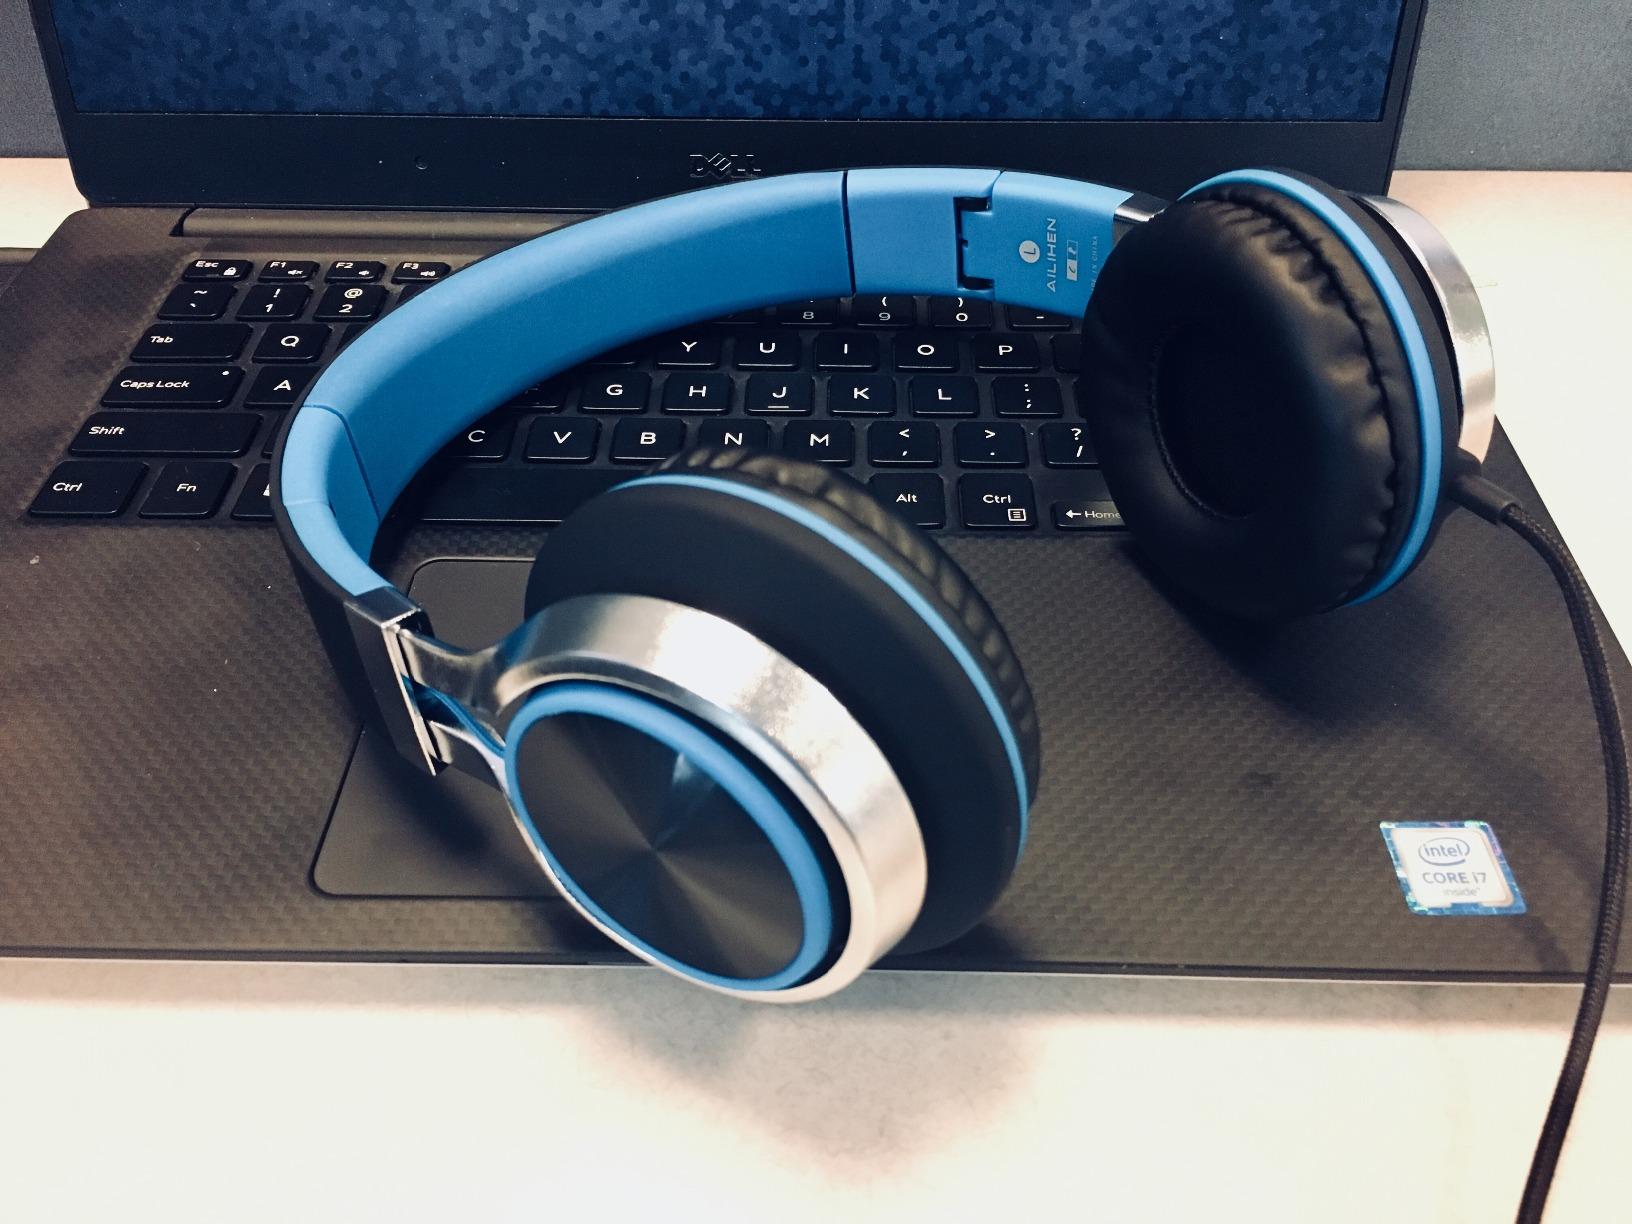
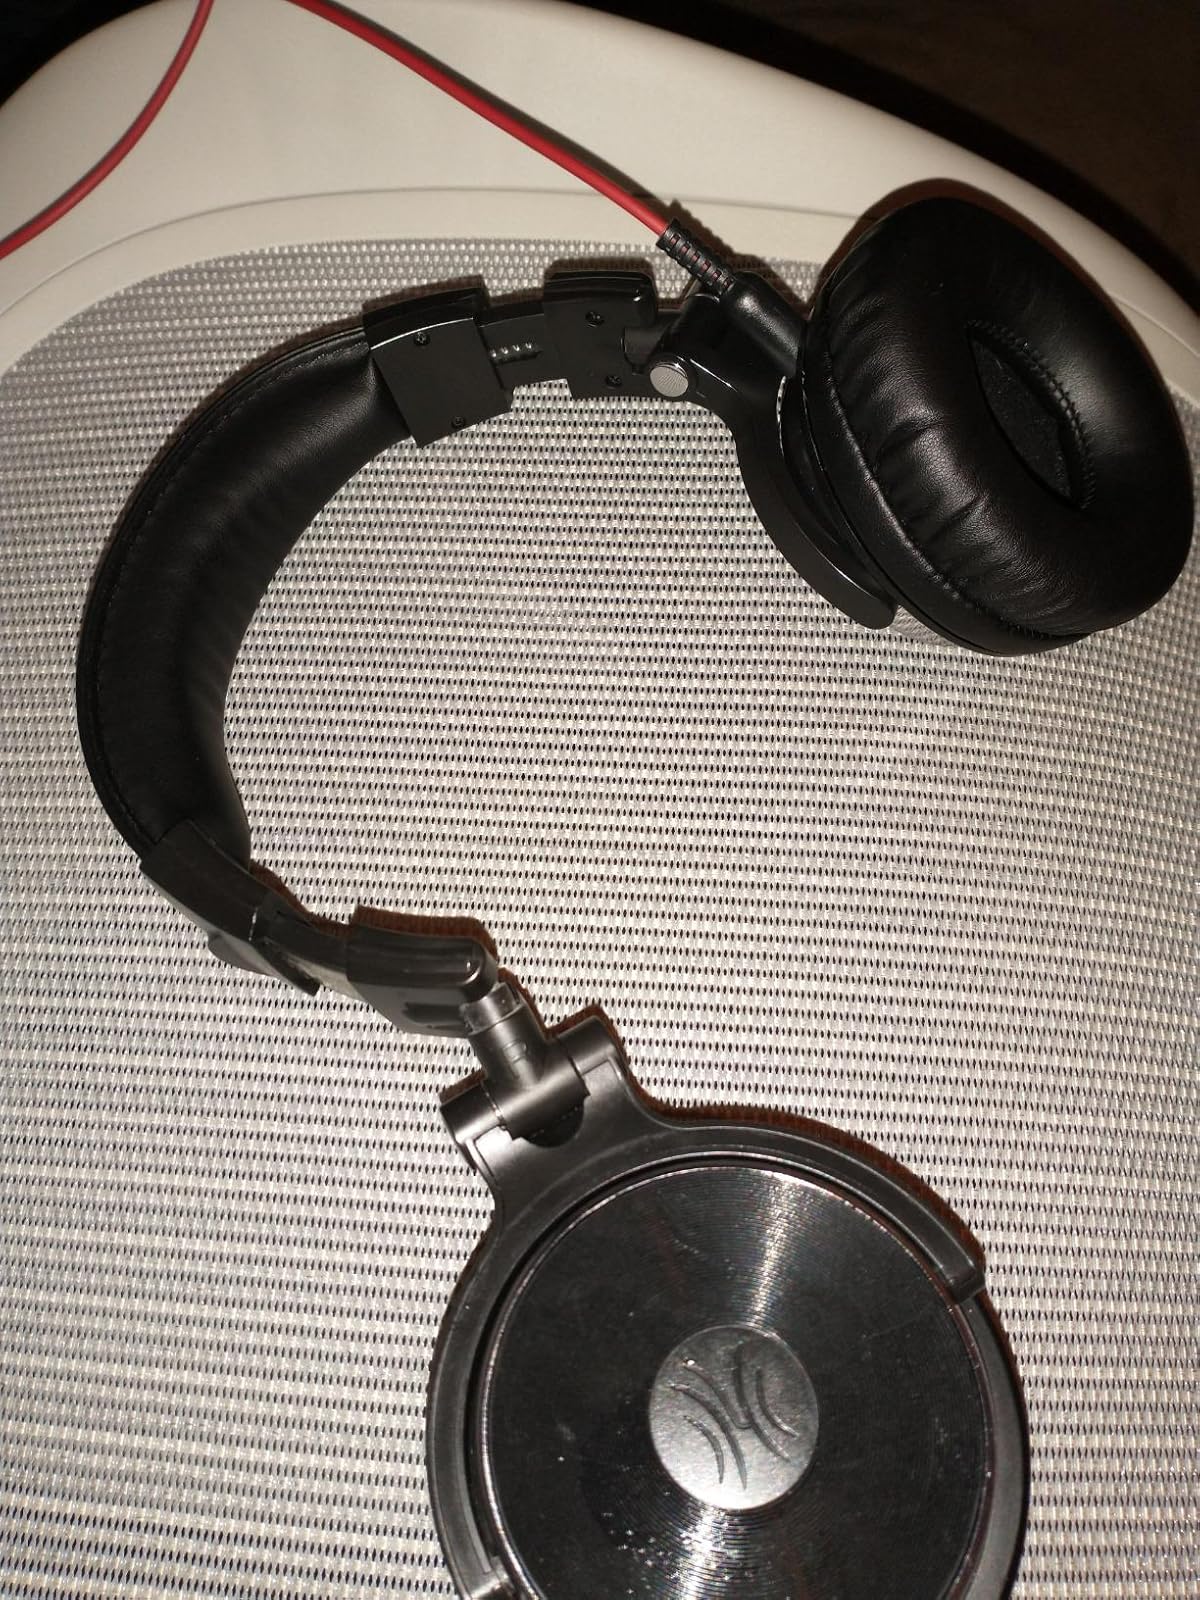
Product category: headphones
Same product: no